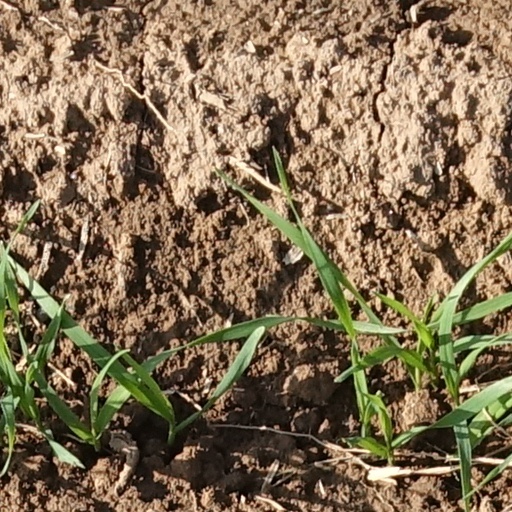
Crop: wheat